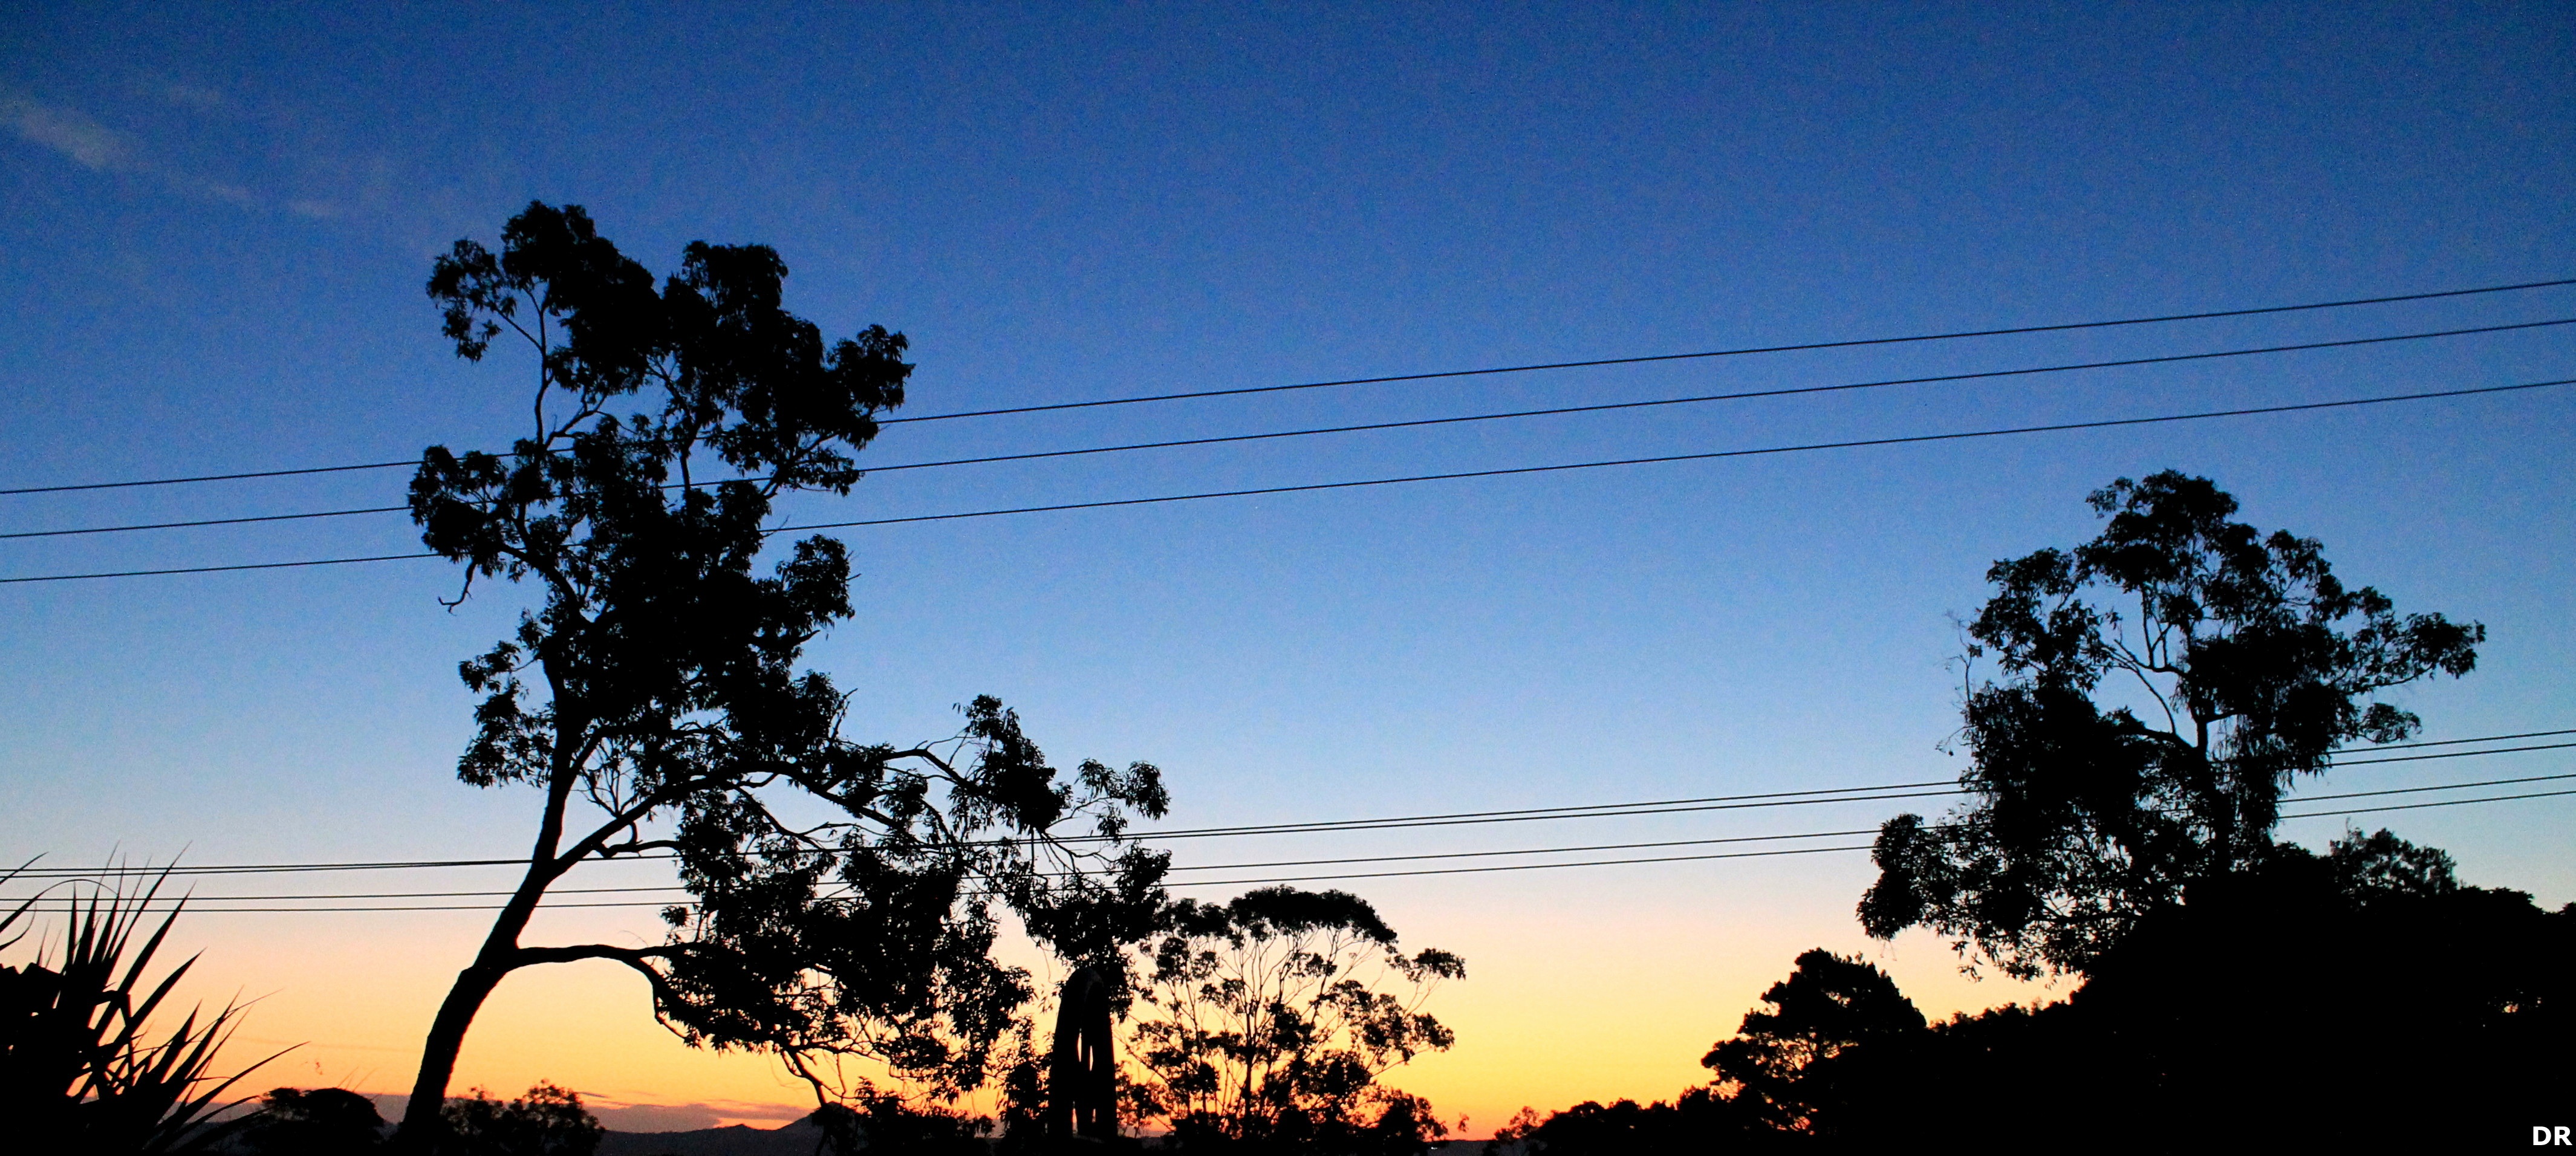
tree, horizon, branch, silhouette, cloud, sky, sunrise, sunset, sunlight, morning, dawn, dusk, evening, woody plant